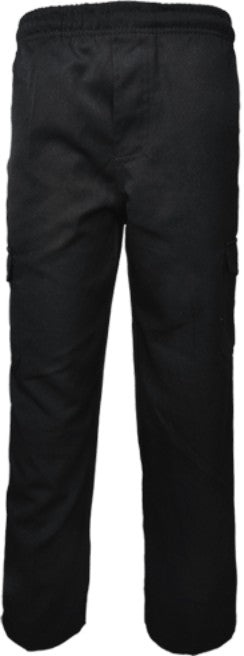
CK1404-Kids School Cargo Pants
Featuring Elastic Waist Band With Draw Cord And Name Tag Label Two Open Side Pockets And One Zipped Side Pocket; Lower Leg Pockets On Both Side
Brand: Bocini
Category: Apparel & Accessories > Clothing > Uniforms > School Uniforms